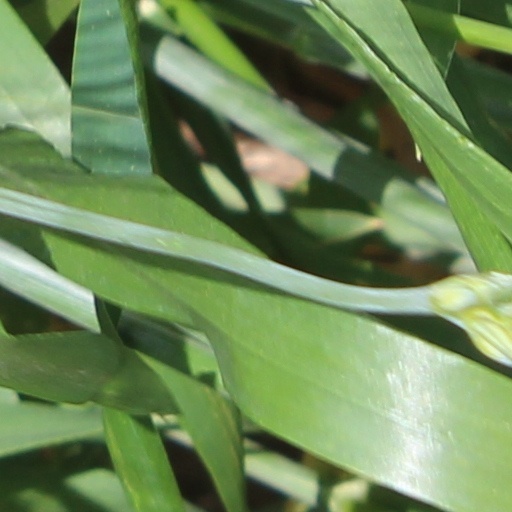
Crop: wheat